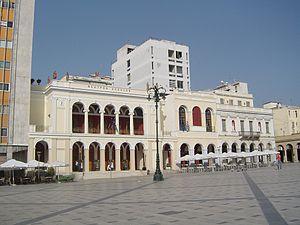
Ernst Moritz Theodor Ziller né le 22 juin 1837, à Serkowitz, aujourd'hui quartier de Radebeul, et mort le 4 novembre 1923, à Athènes, est un architecte, chercheur et archéologue saxon naturalisé grec. Avec plus de 500 bâtiments privés et publics construits entre 1870 et 1914, Ziller a laissé une empreinte durable sur l’architecture historiciste de la fin du XIXᵉ siècle en Grèce. Membre certainement le plus influent de la famille d'architectes Ziller, il a acquis par mariage la nationalité grecque.